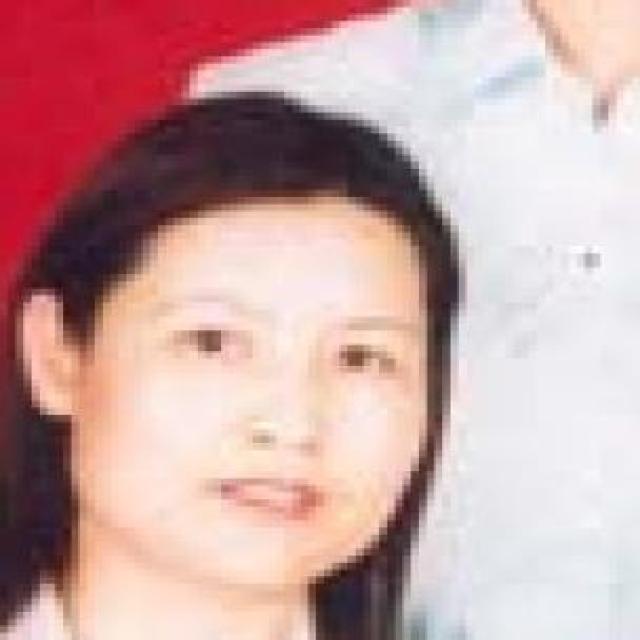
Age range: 21-44